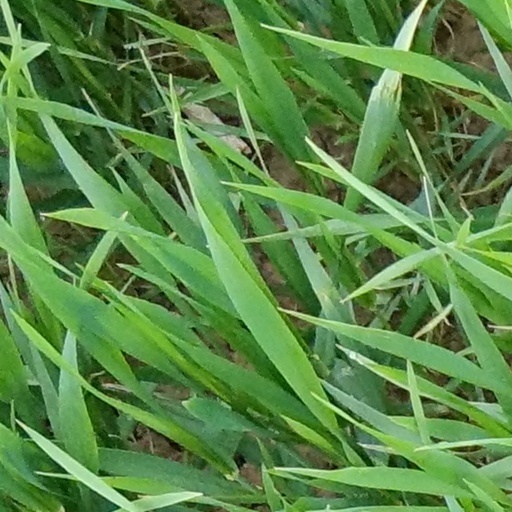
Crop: wheat